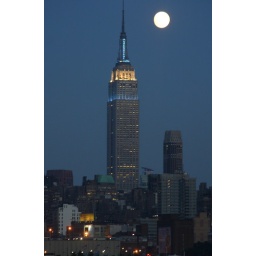
The Empire State Building lit blue and white in honor of Amver's 50th year anniversary